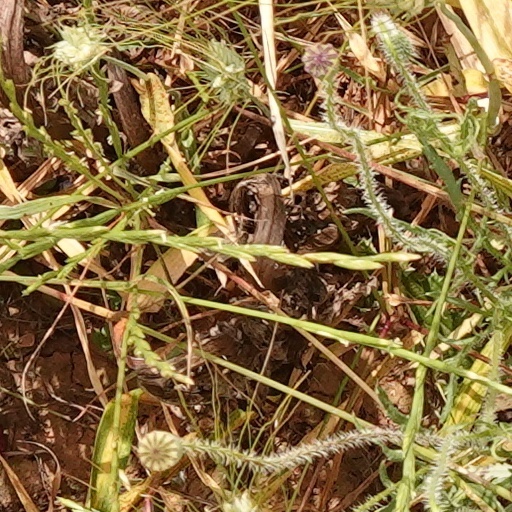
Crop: wheat